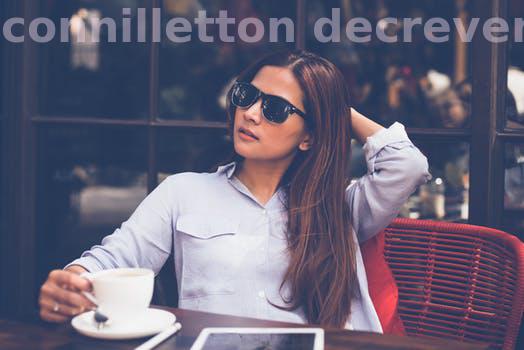
Label: Watermark